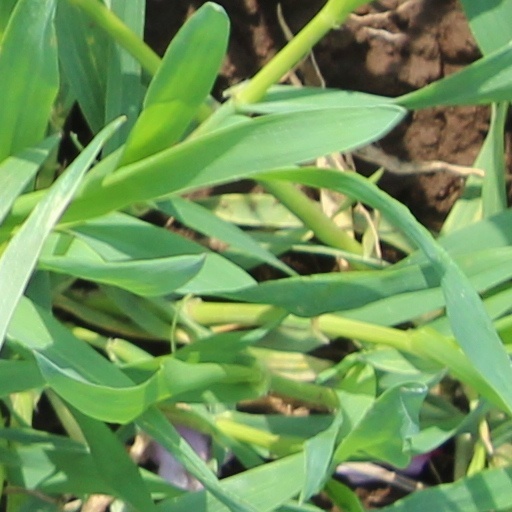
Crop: wheat